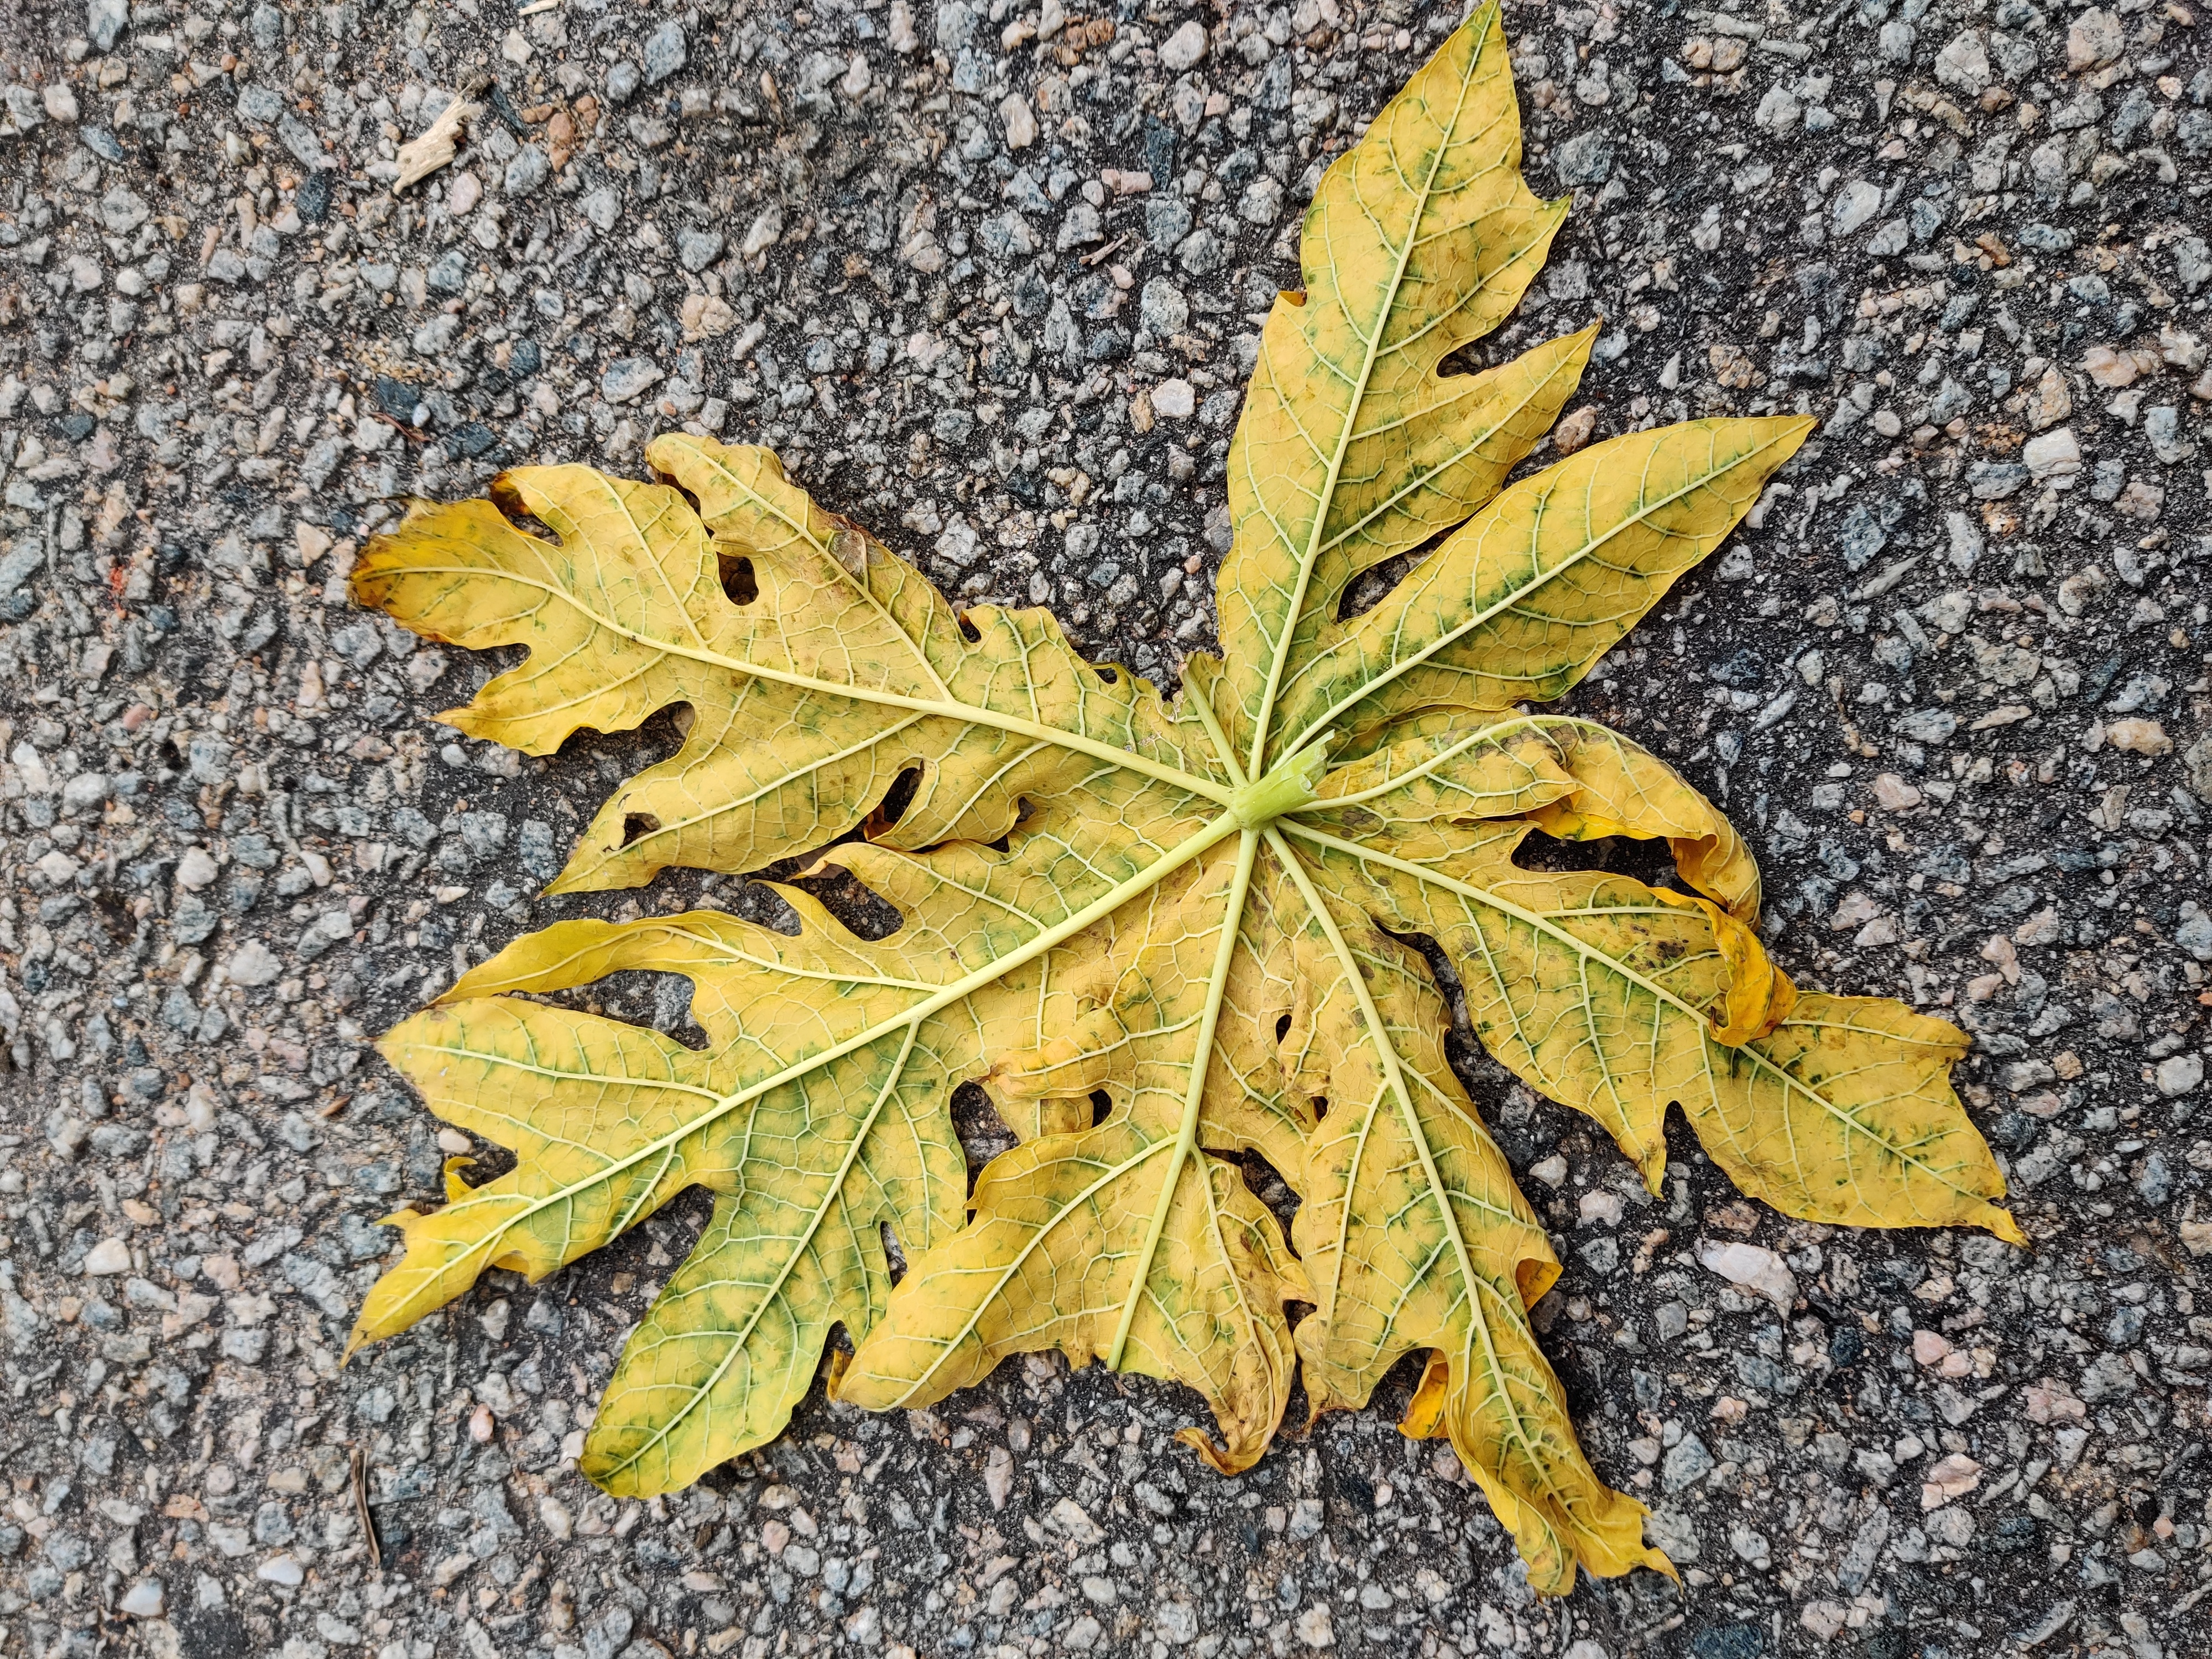
Plant: Papaya